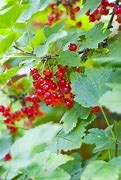
Label: redcurrant